K-pop Star

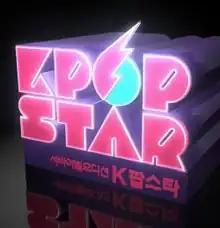

Survival Audition K-pop Star is a South Korean reality competition television series where three entertainment/talent agencies in South Korea hold worldwide auditions to find the next potential K-pop stars. Preliminary auditions are held around the world in Asia, North America, South America, Europe, and Australia. The final winner debuts with the company of his or her choice, along with a cash prize of three hundred million won (approx. 300,000 U.S. dollars), two brand new vehicles, opportunities to become commercial models and casting in dramas, and many more benefits.